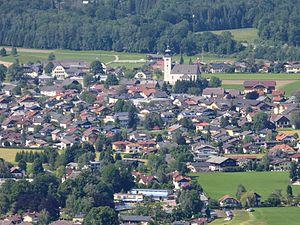
Oberalm est une commune autrichienne du district de Hallein dans l'État de Salzbourg.